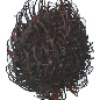
Label: rambutan